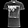
Label: T - shirt / top